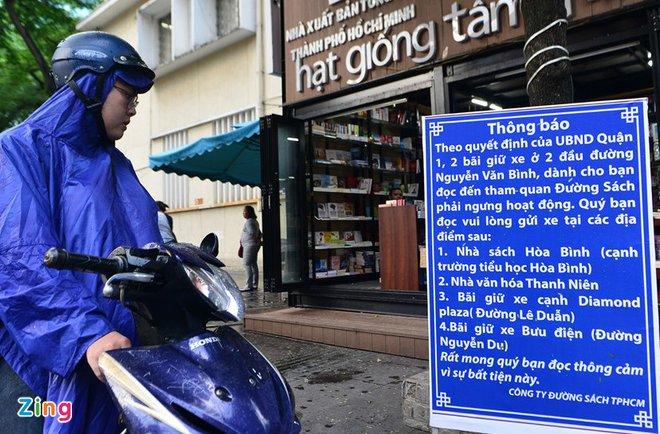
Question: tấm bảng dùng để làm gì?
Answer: để thông báo